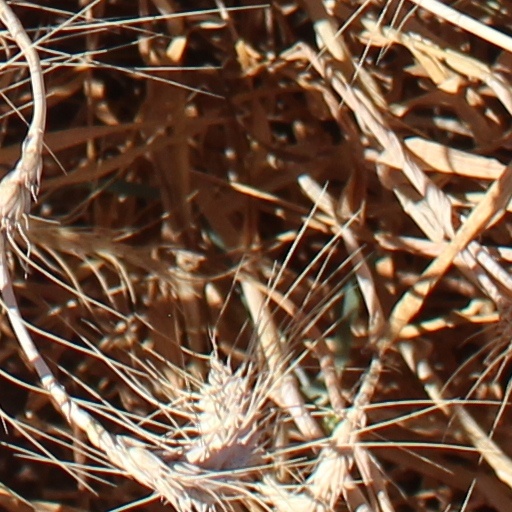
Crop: wheat